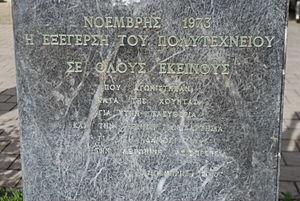
Vue de Argostoli (Kefalonia).